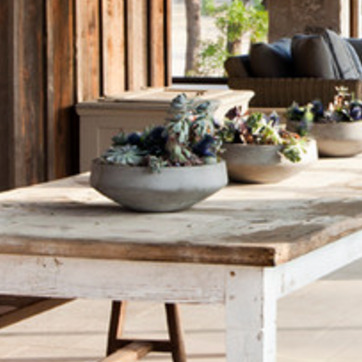
Material: ceramic